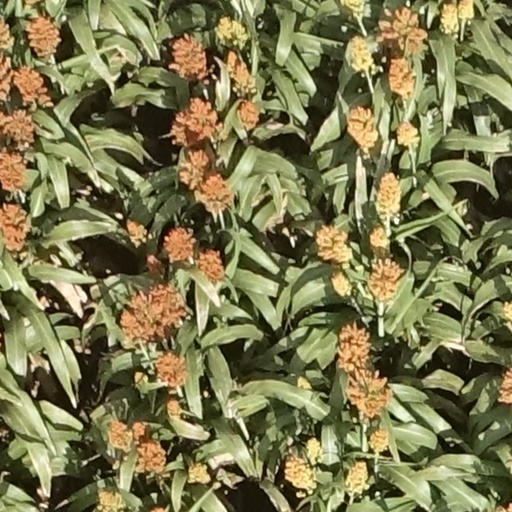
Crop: sorghum